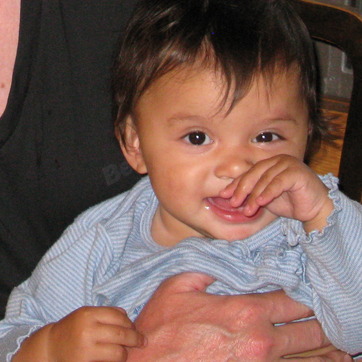
Material: skin